Global Center on Adaptation

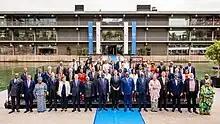
African leaders including the African Union and Climate Vulnerable Forum presidencies, and the leadership of the African Development Bank, gathered at the Global Center on Adaptation headquarters in Rotterdam on 5 September 2022 for the Africa Adaptation Summit.

GCA's flagship program, co-designed in partnership with the African Development Bank Group and endorsed by the African Union, is the Africa Adaptation Acceleration Program (AAAP). President Uhuru Kenyatta was inaugurated as Global Champion for the Africa Adaptation Acceleration Program on 7 July 2022. On 5 September 2022, GCA hosted the Africa Adaptation Summit to ramp up solutions and funding for climate adaptation in the African continent. The summit was attended by global leaders including Prime Minister Mark Rutte of the Netherlands, President Macky Sall of Senegal, President Nana Akufo-Addo of Ghana, President Félix Tshisekedi of the Democratic Republic of Congo, among others.